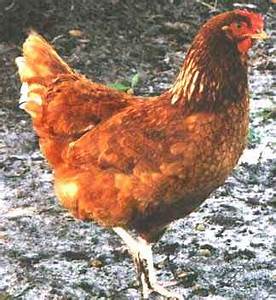
Label: gallina